UK railway signalling

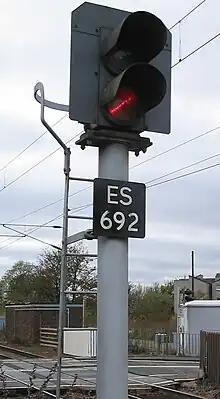
Network Rail two-aspect colour-light railway signal set at danger

The railway signalling system used across the majority of the United Kingdom rail network uses lineside signals to control the movement and speed of trains.